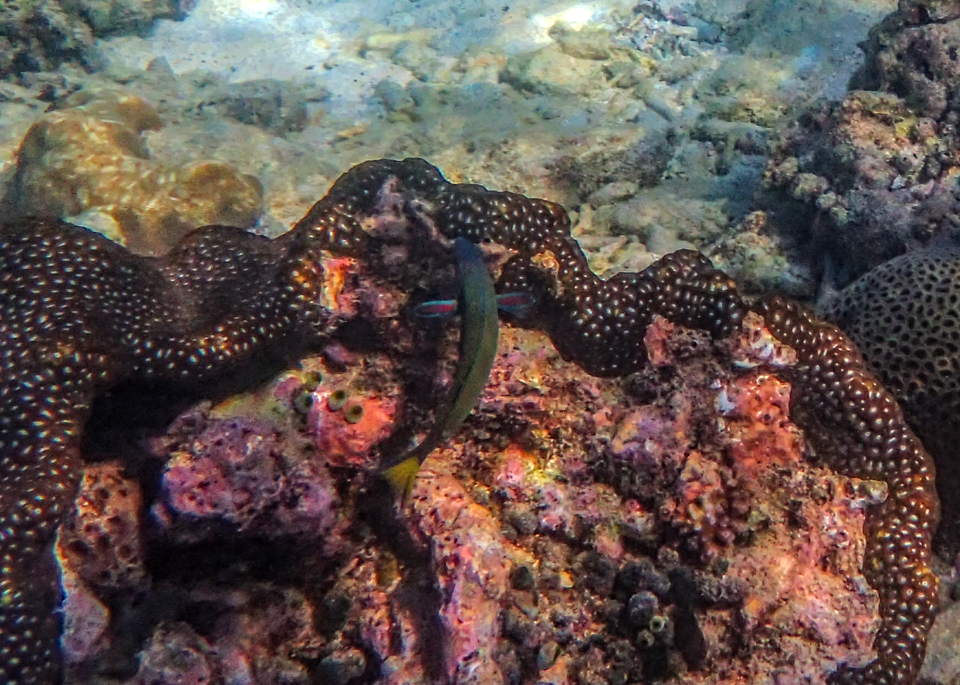
Thalassoma lunare (Moon Wrasse)